Joseph-Louis Duc

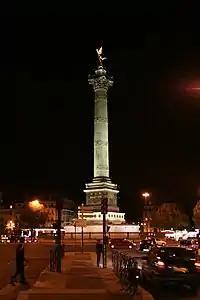
July Column, Paris, dedicated 1840

Joseph-Louis Duc (25 October 1802 – 22 January 1879) was a French architect. Duc came to prominence early, with his very well received work at the July Column in Paris, and spent much of the rest of his career on a single building complex, the Palais de Justice.